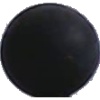
Label: Grape Blue 1